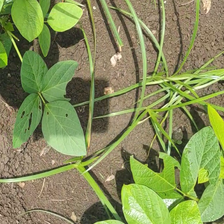
Weed species: Lavhala_(Cyperus_Rotundus)